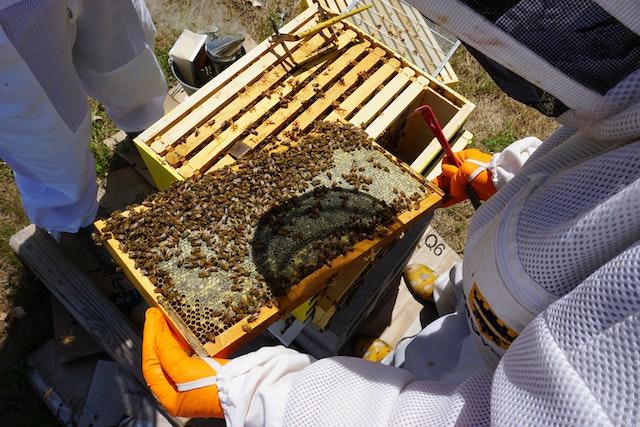
Wafugaji wawili waliovaa mavazi maalumu ya kujikinga na nyuki, wameshika mzinga kwa uangalifu wakihakikisha usalama wao na wa nyuki pia, wakati wa kuvuna asali katika shughuli ya ufugaji wa nyuki.